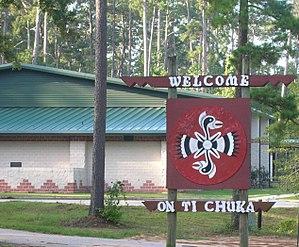
Les Alabama, Alibamons ou Alibamu sont une tribu amérindienne des États-Unis appartenant à la confédération des Creeks, originaires de ce qui est devenu l'État d'Alabama auquel ils ont donné leur nom. Après avoir été déplacés au Texas au XVIIIᵉ et début du XIXᵉ siècle sous la pression des colons européens-américains, ils se sont unis aux Coushatta pour devenir l'actuelle tribu Alabama-Coushatta, tout en conservant une langue propre, la langue alabama.